Battle of Decatur

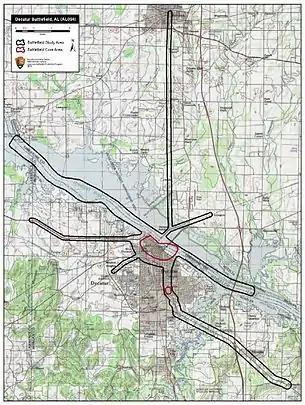
Map of Decatur Battlefield core and study areas by the American Battlefield Protection Program.

When Hood arrived at Decatur on October 26, he found a Federal infantry force of 3,000 to 5,000 men defending an entrenched line that included two forts and 1,600 yards of rifle pits; a much heavier force than Roddey had believed. Two Federal gunboats patrolled the river. General George Thomas, in Nashville, sent supplies and reinforcements to Decatur along with orders to "defend Decatur to the last extremity." On October 27, Hood arranged his army as it arrived to encircle Decatur. Meanwhile, the Union continued to pour reinforcements into Decatur which arrived just in time to fill gaps in the wavering Union lines. The next morning, he sent Confederate skirmishers through a dense fog to a ravine within 800 yards of the main fortifications. At about noon, a Federal regiment drove the skirmishers out of the ravine, capturing 125 men. "With the soldiers hungry and supplies scarce", Hood knew he could not afford the casualties from a full-scale assault and decided to cross the Tennessee River elsewhere. He marched further the west and crossed near Tuscumbia, Alabama, where Muscle Shoals prevented interference by the Federal gunboats.